Foreign interventions by the United States

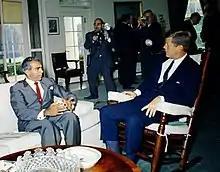
President John F. Kennedy meeting with Cheddi Jagan in October 1961. The trip was a political disaster for Jagan, who failed to sooth the suspicions of Kennedy and Congress by equivocating on Cold War issues.

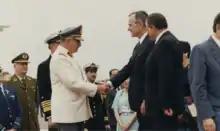
Chilean General Augusto Pinochet with George H. W. Bush

In the early 1950s, the CIA spearheaded Project FF, a clandestine effort to pressure the Egyptian king Farouk I into embracing political reforms amicable to American interests. After he resisted, the project shifted towards deposing him, and Farouk was subsequently overthrown in a military coup in 1952. In 1953, under U.S. President Dwight Eisenhower, the CIA helped Shah Mohammad Reza Pahlavi of Iran remove the democratically elected Prime Minister, Mohammad Mosaddegh. Supporters of U.S. policy claimed that Mossadegh had ended democracy through a rigged referendum. Allen Dulles oversaw the CIA's covert operations beginning in 1951 and in 1953 became the CIA's first civilian director, overseeing many covert operations until his dismissal in 1961.